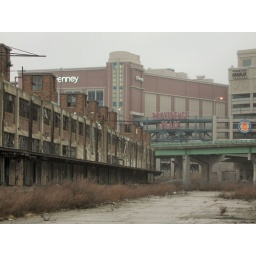
An old fruit and vegetable market with the mall and freeway ramp in the background.